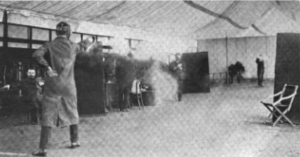
Le duel est en Occident comme en Orient une coutume de combattre par les armes, selon des règles précises, pour trancher un différend entre deux adversaires, l'un demandant à l’autre réparation d’une offense ou d’un tort. En Europe, il est précédé d'un défi, habituellement signifié par un cartel. Le combat se déroule devant des arbitres, appelés aujourd'hui « témoins », qui veillent au respect des règles ainsi que des conventions particulières fixées au préalable. Celles-ci fixent, entre autres choses, éventuellement, le nombre de coups à l'arme blanche ou à feu. Dans un duel de plaisance, c'est-à-dire pour la galerie, elles fixent le nombre de touches. Si elles conviennent d'un combat à mort, on parle de duel à outrance.